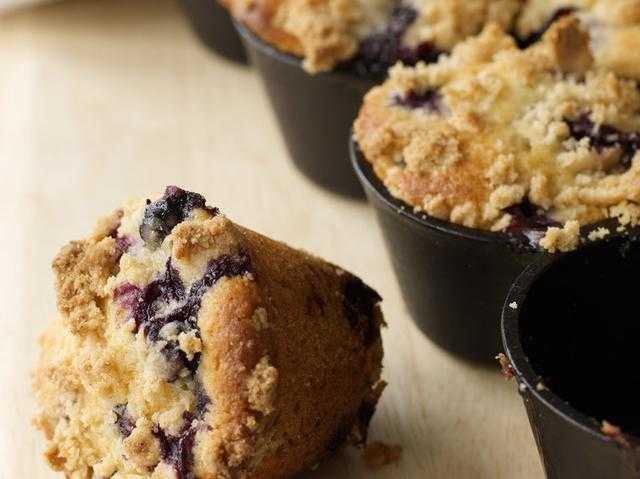
Label: Blueberry